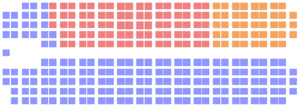
Les élections fédérales canadiennes de 1993, 35ᵉ élection générale depuis la Confédération du Canada, ont lieu le 25 octobre afin d'élire les députés de la 35ᵉ législature de la Chambre des communes du Canada. Quatorze partis sont en compétition pour les 295 sièges qui sont à pourvoir. Elle est l'une des élections les plus mouvementées de l'histoire du Canada, plus de la moitié des électeurs ayant changé le parti pour lequel ils votent depuis l'élection de 1988.